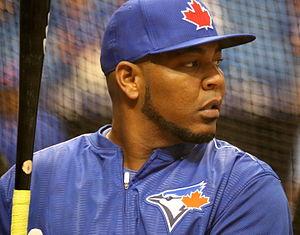
Edwin Elpidio Encarnación est le frappeur désigné des Indians de Cleveland de la Ligue majeure de baseball.
Le match de meilleur deuxième de la Ligue américaine de baseball 2016 est un match éliminatoire de la Ligue majeure de baseball joué le mardi 4 octobre 2016 au Centre Rogers à Toronto.